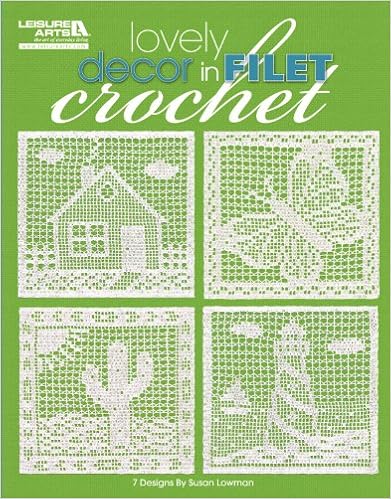
Lovely Decor in Filet Crochet (Leisure Arts #5126)
Category: Books
About the Author Leisure Arts is a leading publisher and distributor of “how-to” and lifestyle publications with emphasis on creative crafts, needlework, decorating, and entertaining. Leisure Arts is located in Little Rock, AR.
Features: Lovely Decor in Filet Crochet (Leisure Arts #5126) presents 7 designs by Susan Lowman, featuring an airy stitch she calls "Lacet." The designs portray a butterfly, cactus, house, lighthouse, Love Never Fails quote, piano, and rose. You choose the size of thread to use (10, 20, 30 or 40 weight cotton) based on the look and size you want to achieve. The finer the thread, the more delicate the look and the smaller the finished size will be. Smaller pieces are ideal for framing or to use on the fronts of scrapbooks or photo albums. Larger pieces are perfect for displaying on pillows, table toppers, and wall hangings. Have fun adding these lacy luxuries to your home! They also make excellent birthday, housewarming, secret sister, and Mother's Day gifts.